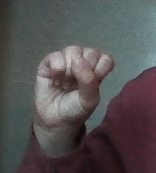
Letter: saad